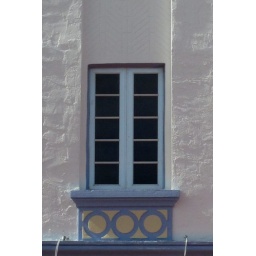
Art Deco window detail on a building in Miami Beach, Florida.